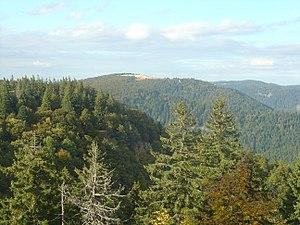
Vue sur la réserve naturelle du massif du Ventron depuis le Haut de Felsach (1161m). On voit plus loin le Grand Ventron (1204m).
La réserve naturelle nationale du massif du Ventron est une réserve naturelle nationale située à la fois en Alsace et en Lorraine. Elle a été créée en 1989, dans le parc naturel régional des Ballons des Vosges, sur une superficie de 1 647,08 hectares.